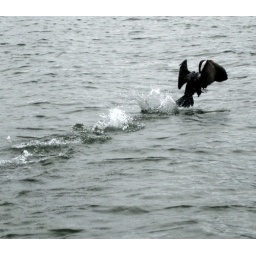
Sydney Harbour 24/4/2010 - this bird was heavily weighted down with a large fish in it's beak.